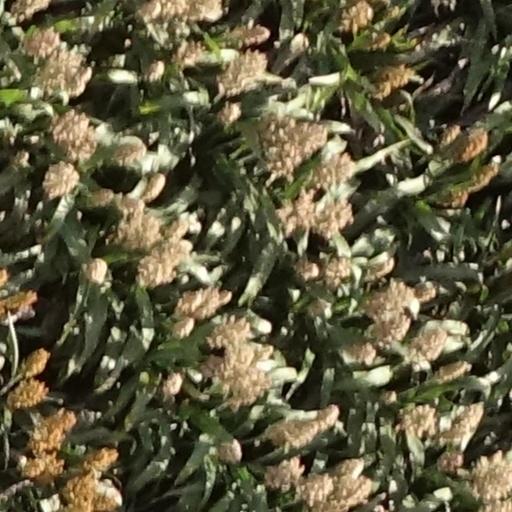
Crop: sorghum